Syrian towns and villages depopulated in the Arab–Israeli conflict

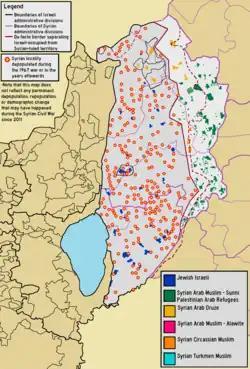
Map of location of Syrian localities whose residents have been displaced since 1967 overlaid on top of the modern demographic map of the area

Before the Six-Day War and Yom Kippur War, the Golan Heights comprised 312 inhabited areas, including 2 towns, 163 villages, and 108 farms. In 1966, the Syrian population of the Golan Heights was estimated at 147,613. Israel seized about 70% of the Golan Heights in the closing stages of the Six-Day War. Many of these residents fled during the fighting, or were driven out by the Israeli army, and some were evacuated by the Syrian army. The Washington Report on Middle East Affairs in 1992 characterized Israel's actions as "ethnic cleansing".